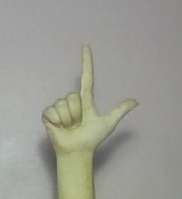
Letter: laam